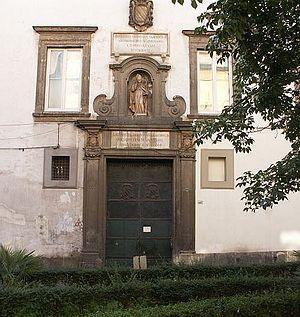
Le Palazzo Arcivescovile est un bâtiment de Naples en Italie dont la structure originale date de la fin du XIVᵉ siècle et qui a été reconstruit en 1389.